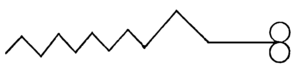
Vladimir Vladimirovitch Maïakovski, né le 7 juillet 1893 à Baghdati et mort le 14 avril 1930 à Moscou, est un poète et dramaturge futuriste soviétique.